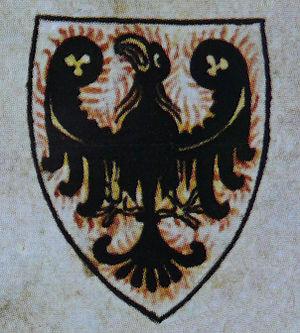
Ulrich ou Udalrich d'Olomouc, né vers 1134